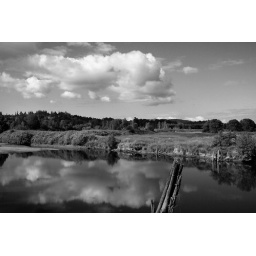
Willamette Slough in black and white